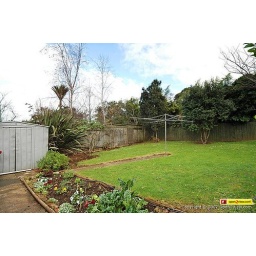
this vege patch is in front of the kitchen window